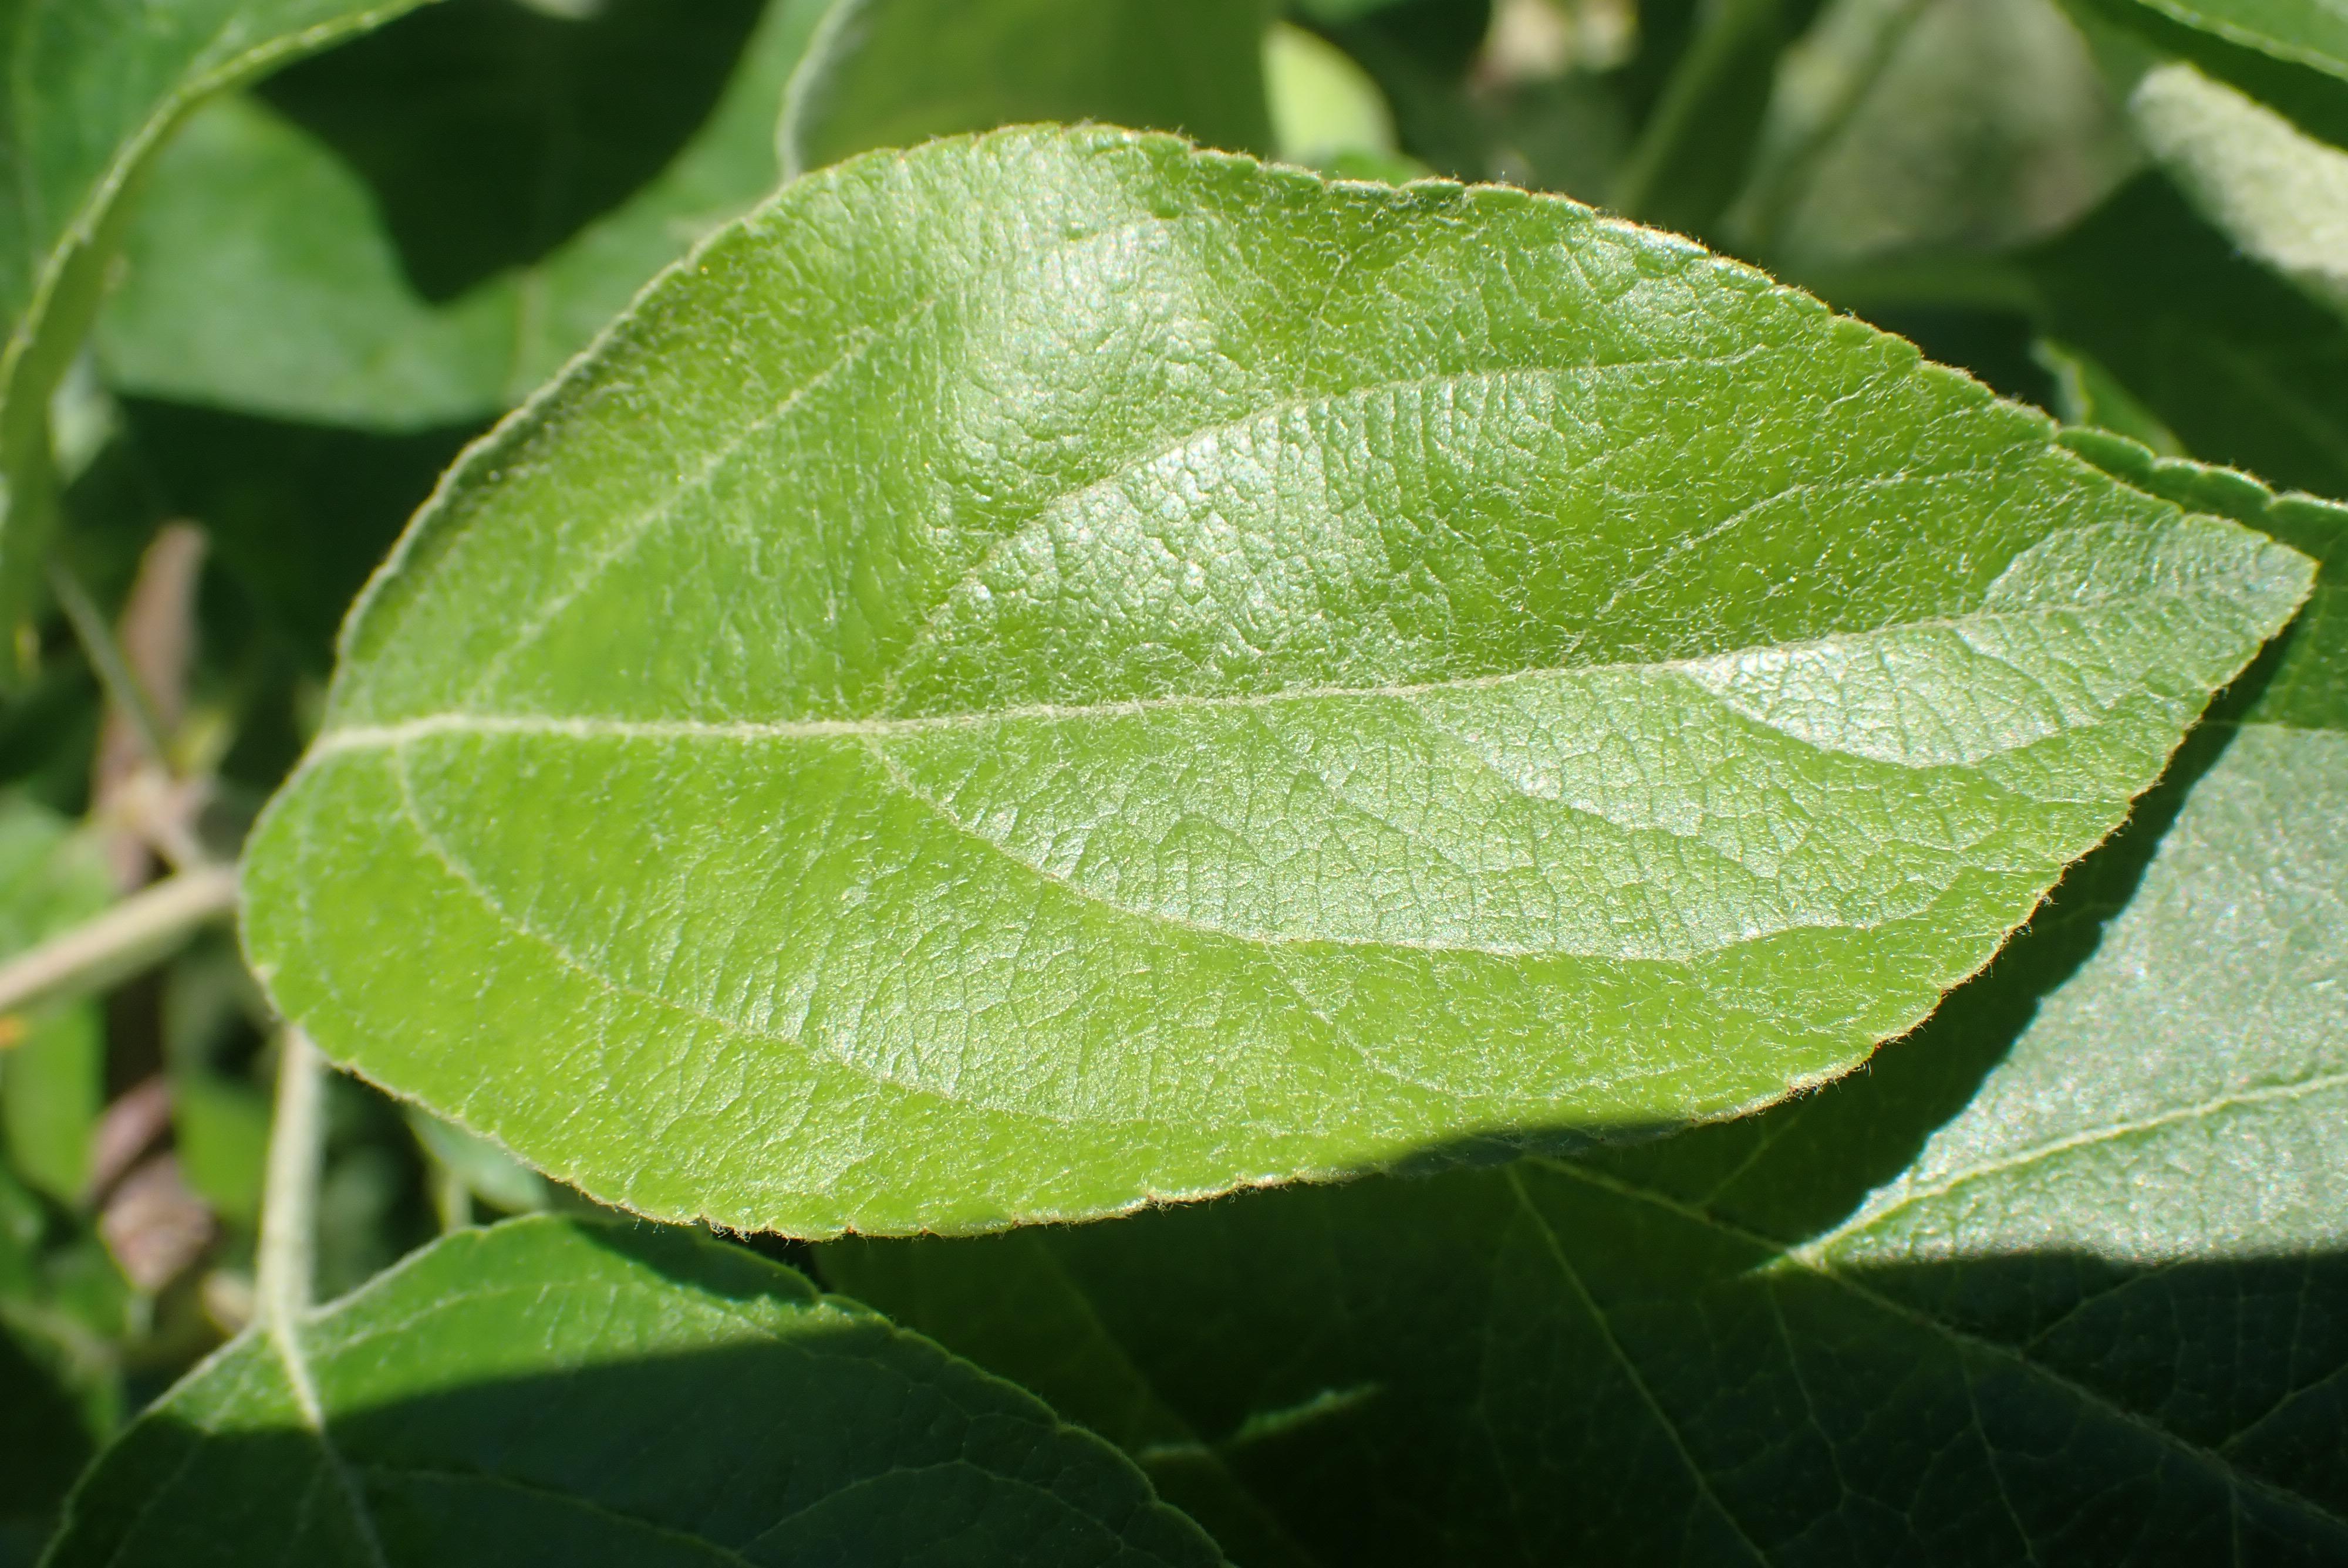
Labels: healthy